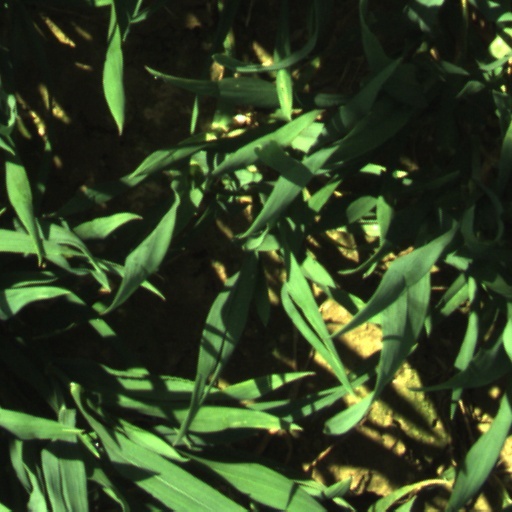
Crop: wheat